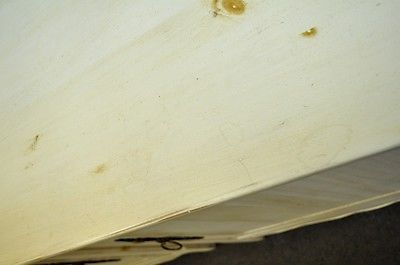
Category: cabinet